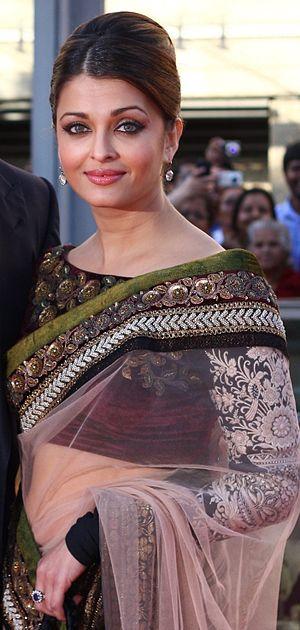
Aishwarya Rai ou Aishwarya Rai Bachchan, née le 1ᵉʳ novembre 1973 à Mangalore, est une actrice et mannequin indienne, élue Miss Monde 1994.